List of Eastern Pacific tropical storms

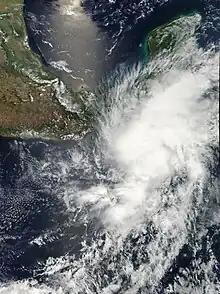
Tropical Storm Agatha, one of the deadliest and most destructive Eastern Pacific tropical storms, off the coast of Guatemala on May 29, 2010.

Tropical storms are tropical cyclones with 1-minute sustained winds between . Tropical cyclones that attain such winds and make landfall while maintaining that intensity are capable of causing minor to moderate damage to human lives and infrastructure. Since 1949, at least 490 systems have peaked at tropical storm intensity in the Eastern Pacific basin, which is denoted as the part of the Pacific Ocean north of the equator and east of the International Date Line. This list does not include storms that also attained Category 1, 2, 3, 4, or 5 status on the Saffir–Simpson scale.